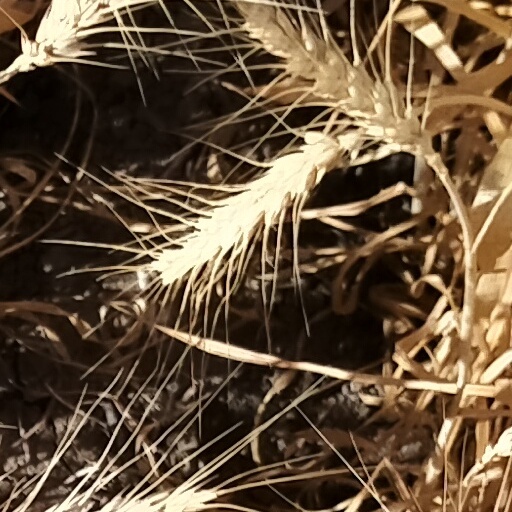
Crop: wheat